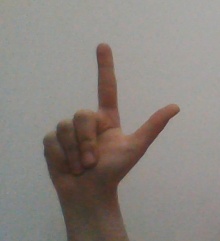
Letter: laam